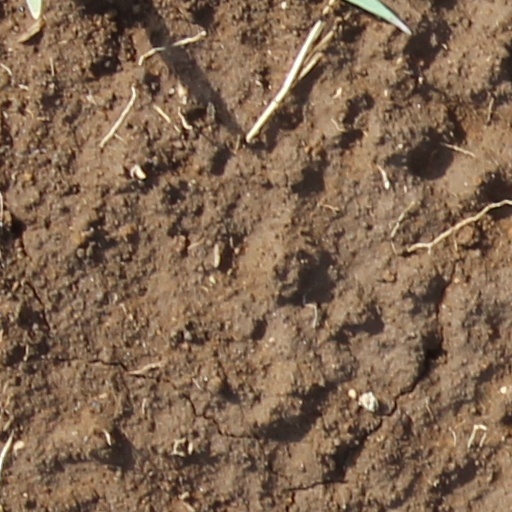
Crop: wheat